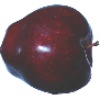
Label: red_delicious_apple